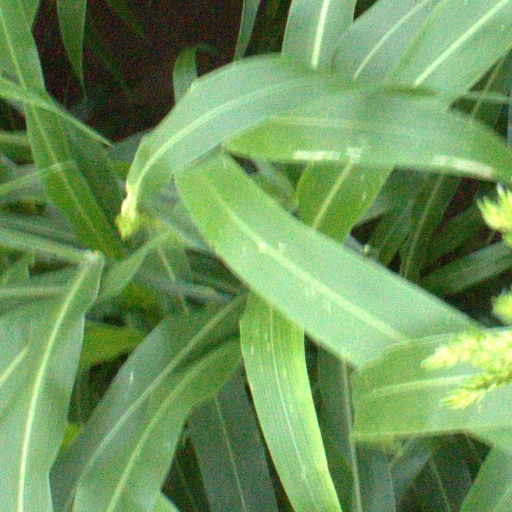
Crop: sorghum